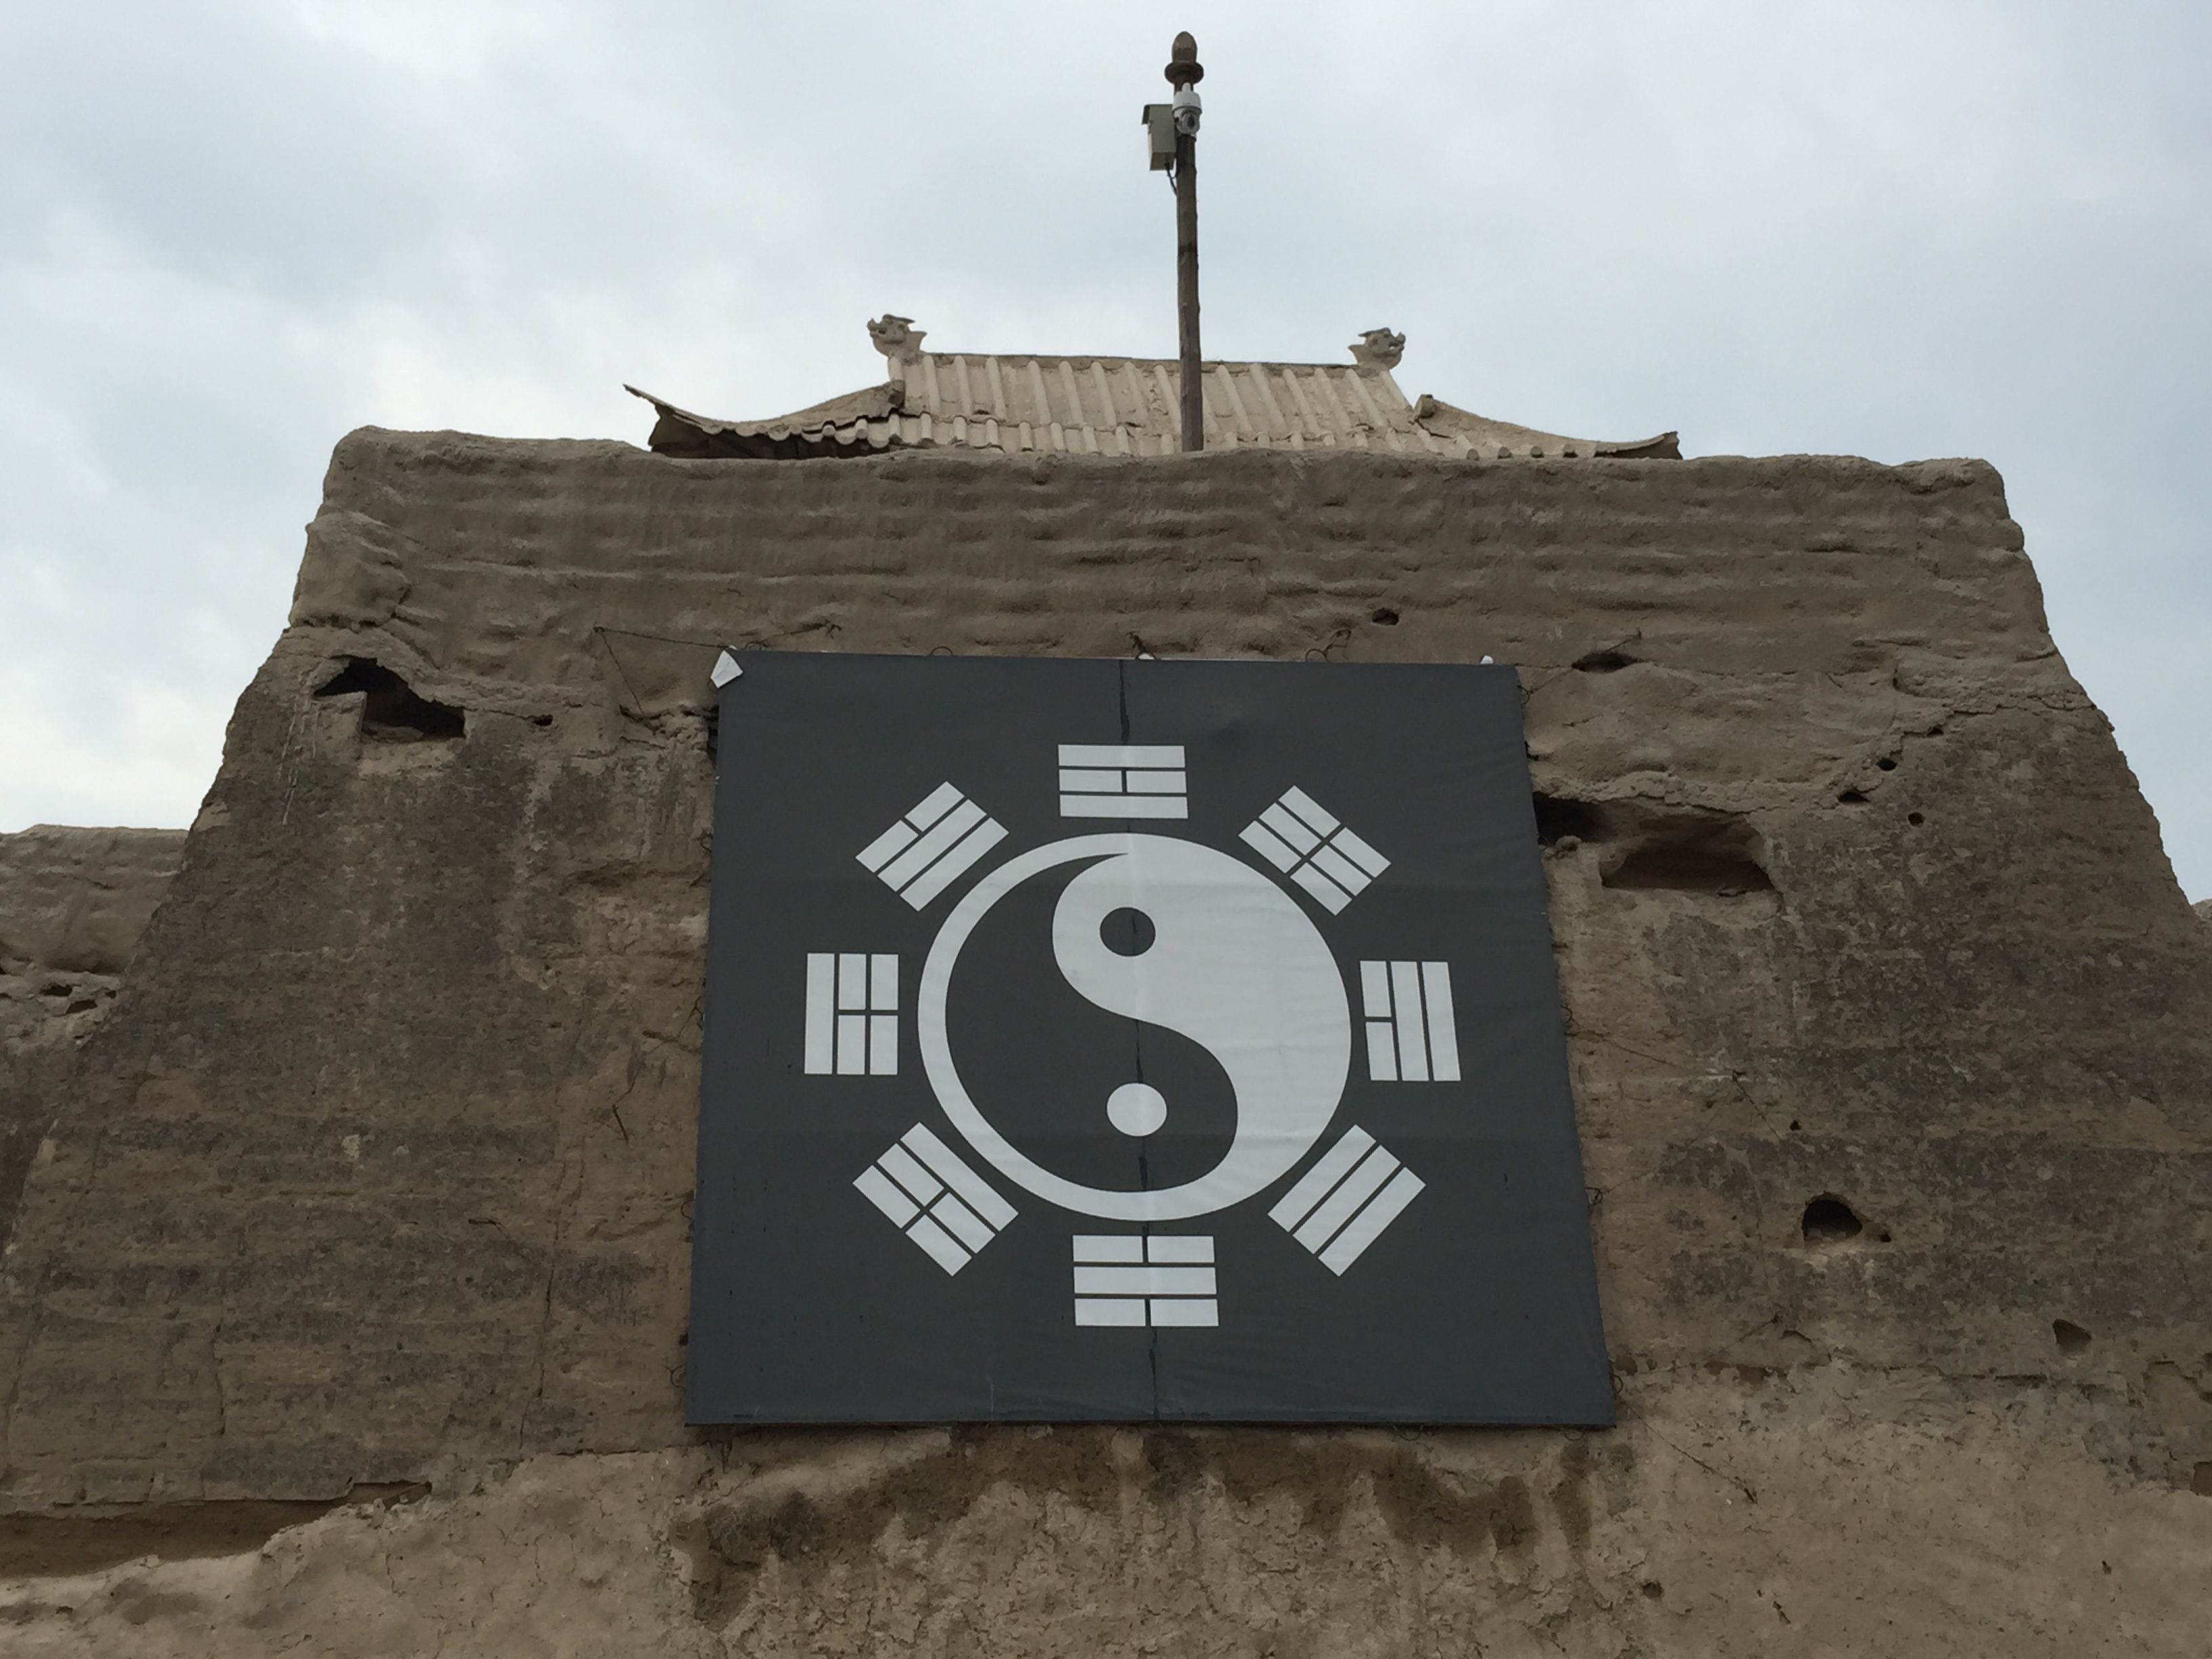
sand, book, wall, monument, terrain, pass, ancient history, film base